Evelyn Barker

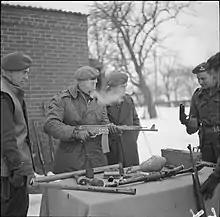
Barker inspecting an StG 44 and other captured German weapons, 26 January 1945

In October 1939, one month after the outbreak of the Second World War, Barker took his brigade to France as part of the British Expeditionary Force (BEF). The 10th Brigade formed part of the 4th Division. After many months of relative inactivity, called the Phoney War, Germany on 10 May launched its assault on the Western Front. Barker was on leave in England and immediately returned to France. The division advanced to Brussels but, after a strategic reverse in the campaign, was forced to retreat soon afterwards. On 27 May, Barker's brigade was briefly transferred to the 5th Division and fought to hold the Ypres-Comines canal against an assault by three German divisions. The day after, Barker and his brigade were ordered to retreat to Dunkirk. His brigade sustained heavy losses during the campaign, and was evacuated to England on 31 May. The historian Peter Young, then a platoon commander in Barker's brigade, was impressed by Barker during this period and wrote he was "the coolest man you could wish to see under fire. He seemed to like it; indeed I feel sure that he did. He liked to observe his officers and men in times of stress, because it helped to weigh them up. After so many years I am not ashamed to confess that I always felt braver when he was present".